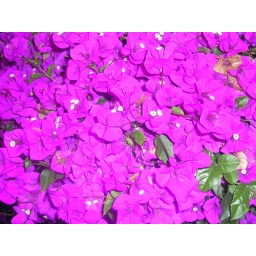
flowers in front of neighbor's door